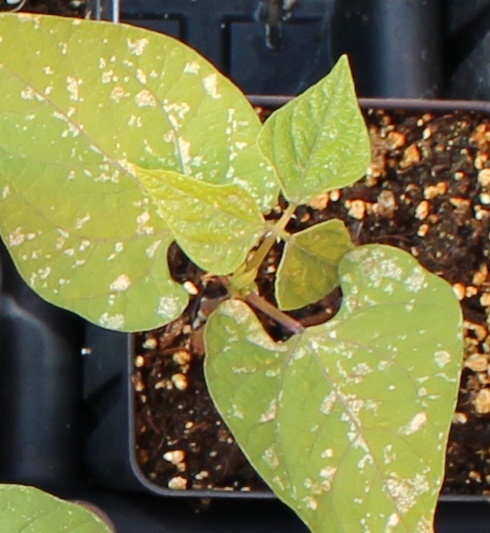
Label: Blackbean